Tours Amphitheatre

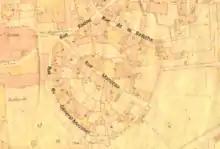
The footprint of the amphitheater of Tours on the Napoleonic cadastre of 1836 .

An aerial view over the city and streets provides the best overview of the amphitheater of Tours. Rue Manceau ("Manceau Street") descends from the edge of the old cavea from the southeast to the arena and divides it. Rue du Général-Meusnier follows the curve of the amphitheater, from the northwest part to the southeast. The rue Racine and the rue de la Bazoche form a tangential straight line at the north-west and north-east points of the monument's perimeter. Examination of cadastral maps, Napoleonic (1836 A.D.) or modern is even more suggestive, as parcels of land display a radiant profile and emphasizes the layout of the amphitheater. Similarly, the part corresponding to the cavea was almost entirely developed prior to the development of the large plot of land remaining at the ancient arena.